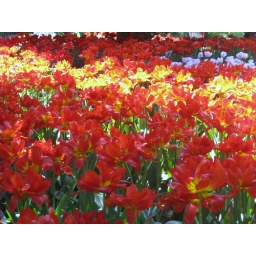
flowers in the rock garden